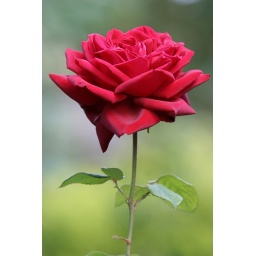
One of the red roses in our garden in 2007.